Beach Bros

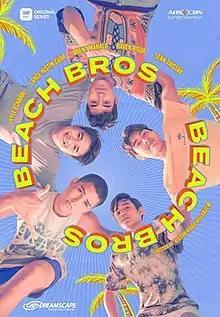
First official poster

As reported by the Philippine Star, this is Echarri's first leading role in a series as he had been paired with Francine Diaz in some of ABS-CBN's drama projects and with "The Gold Squad" previously. This is also the first series for Echarri and Filomeno as a pair, where the two were part of the Celebrity Edition of "" in 2021.